Wycliffe College, Toronto

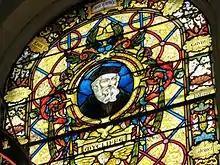
Portrait of John Wycliffe on a stained glass window in the Wycliffe College chapel

The college was accredited by the Association of Theological Schools in the United States and Canada in 1978. In the fall semester of 2017 it had 246 students. It awards the following degrees conjointly with the University of Toronto: